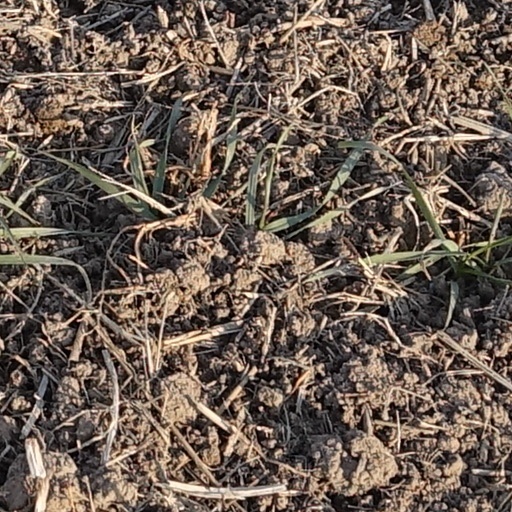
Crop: wheat